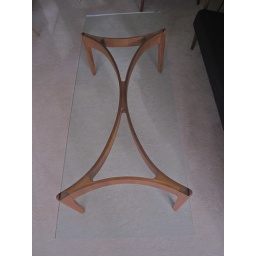
Very rare glass &amp;amp; teak coffee table designed by Svend Ellekaer, early 60's. Produced by Christian Linneberg, Denmark.